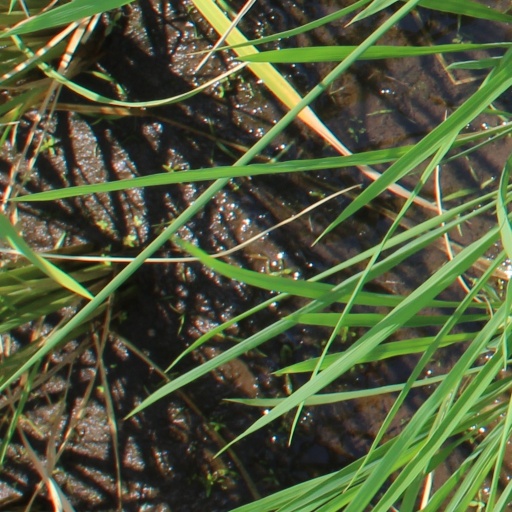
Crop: rice